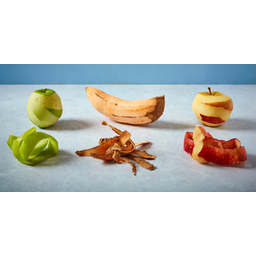
Label: generalcompost